Christian mythology

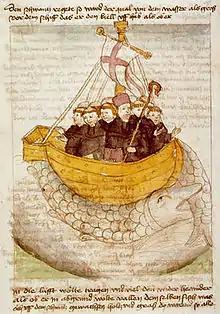
Saint Brendan's voyage, from a German manuscript

In its broadest academic sense, the word "myth" simply means a traditional story. However, many scholars restrict the term "myth" to sacred stories. Folklorists often go further, defining myths as "tales believed as true, usually sacred, set in the distant past or other worlds or parts of the world, and with extra-human, inhuman, or heroic characters".